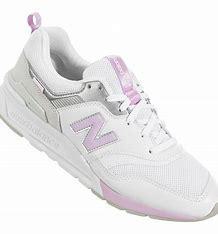
Brand: New
Model: Balance New Balance 997H